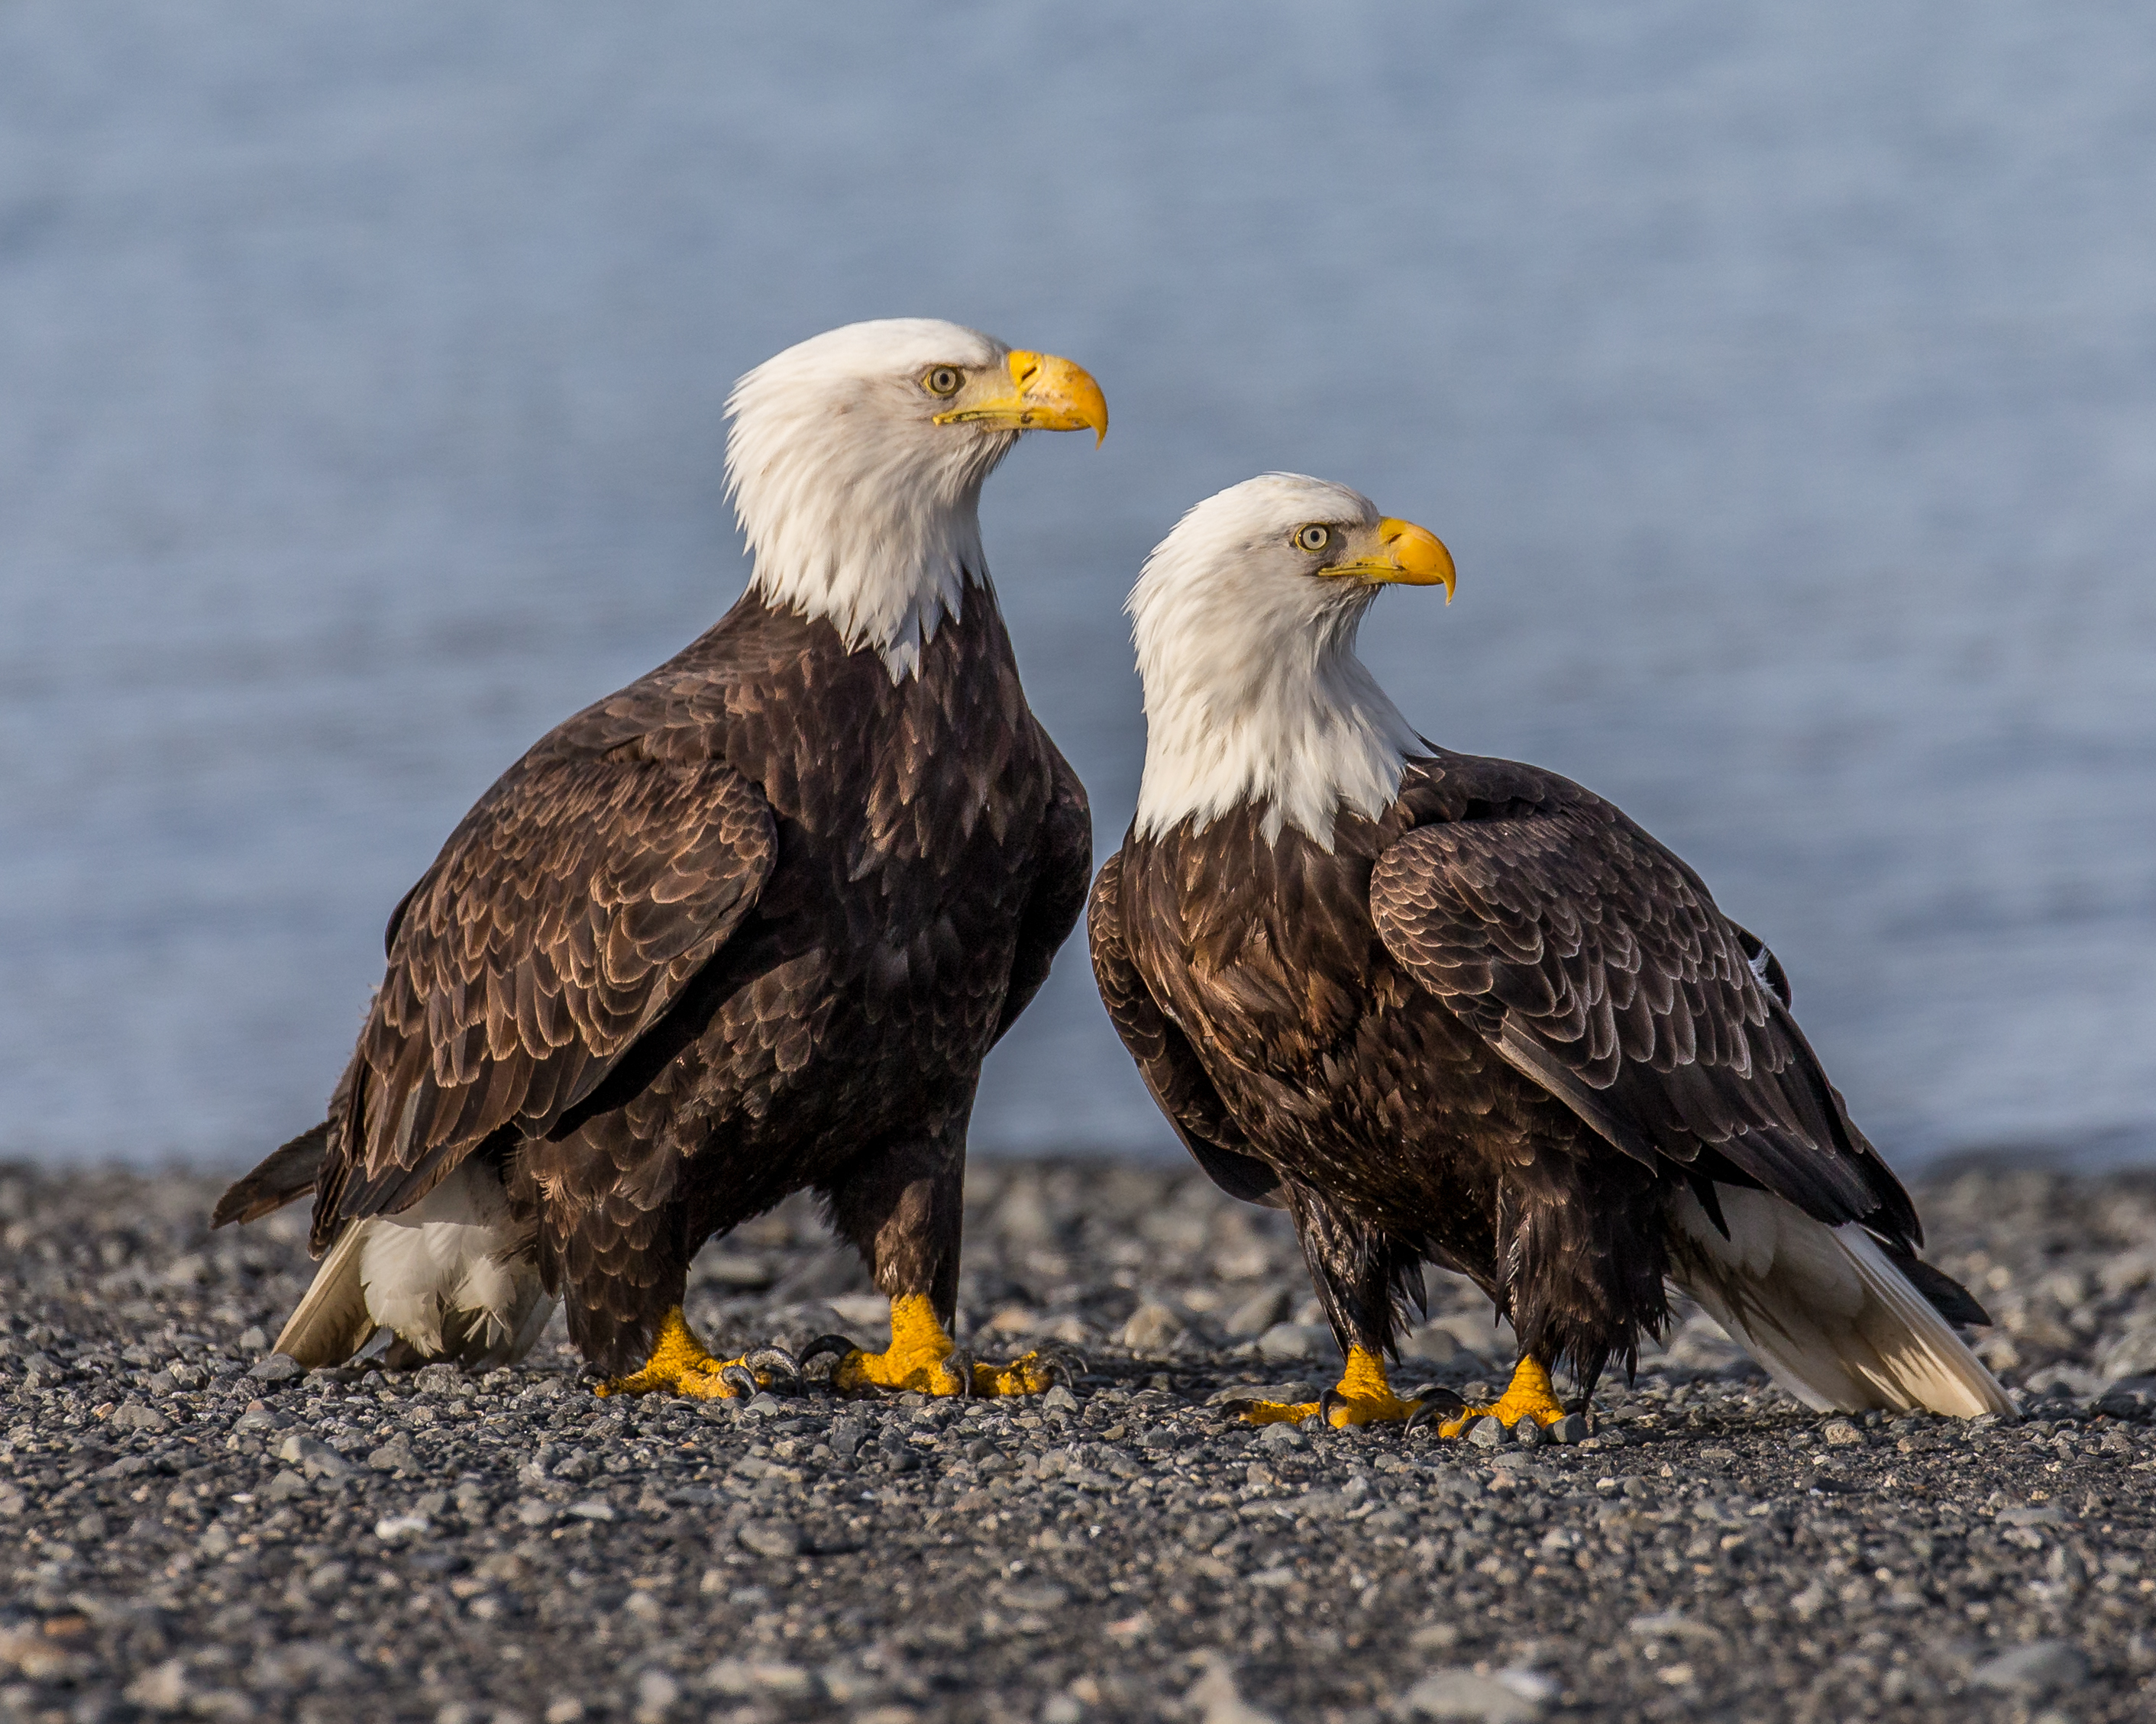
bird, wing, male, female, wildlife, beak, eagle, weight, fauna, bird of prey, bald eagle, vertebrate, size, pair, alaska, falcon, buzzard, andymorffew, morffew, naturethroughthelens, baldeagles, sexualdimorphism, accipitriformes